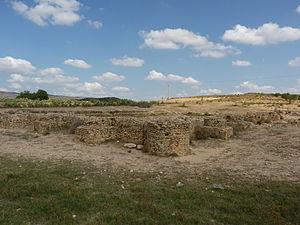
réservoir (initial romain, repris aghlabide)
Cette liste des sites archéologiques de Tunisie donne un aperçu des sites archéologiques répartis sur le territoire de l'actuelle Tunisie.